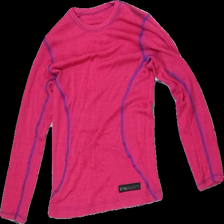
View: front
Type: Top
Category: Children
Brand: Not in the list
Brand text on label: iris sport
Colors: Pink, Purple
Material: 78% ull 22% acryl
Pattern: Other
Cut: C-collar
Season: Winter
Trend: Sports
Price range: <50
Recommended usage: Reuse
Description: underställ med lila söm